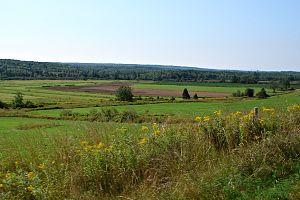
Greenwood est une communauté rurale de la municipalité régionale de Halifax en Nouvelle-Écosse au Canada.